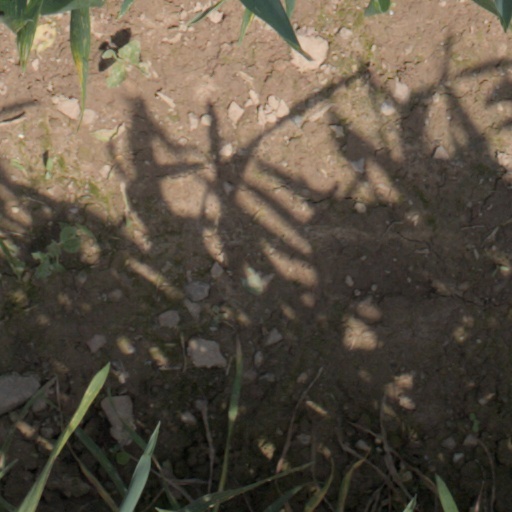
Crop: wheat